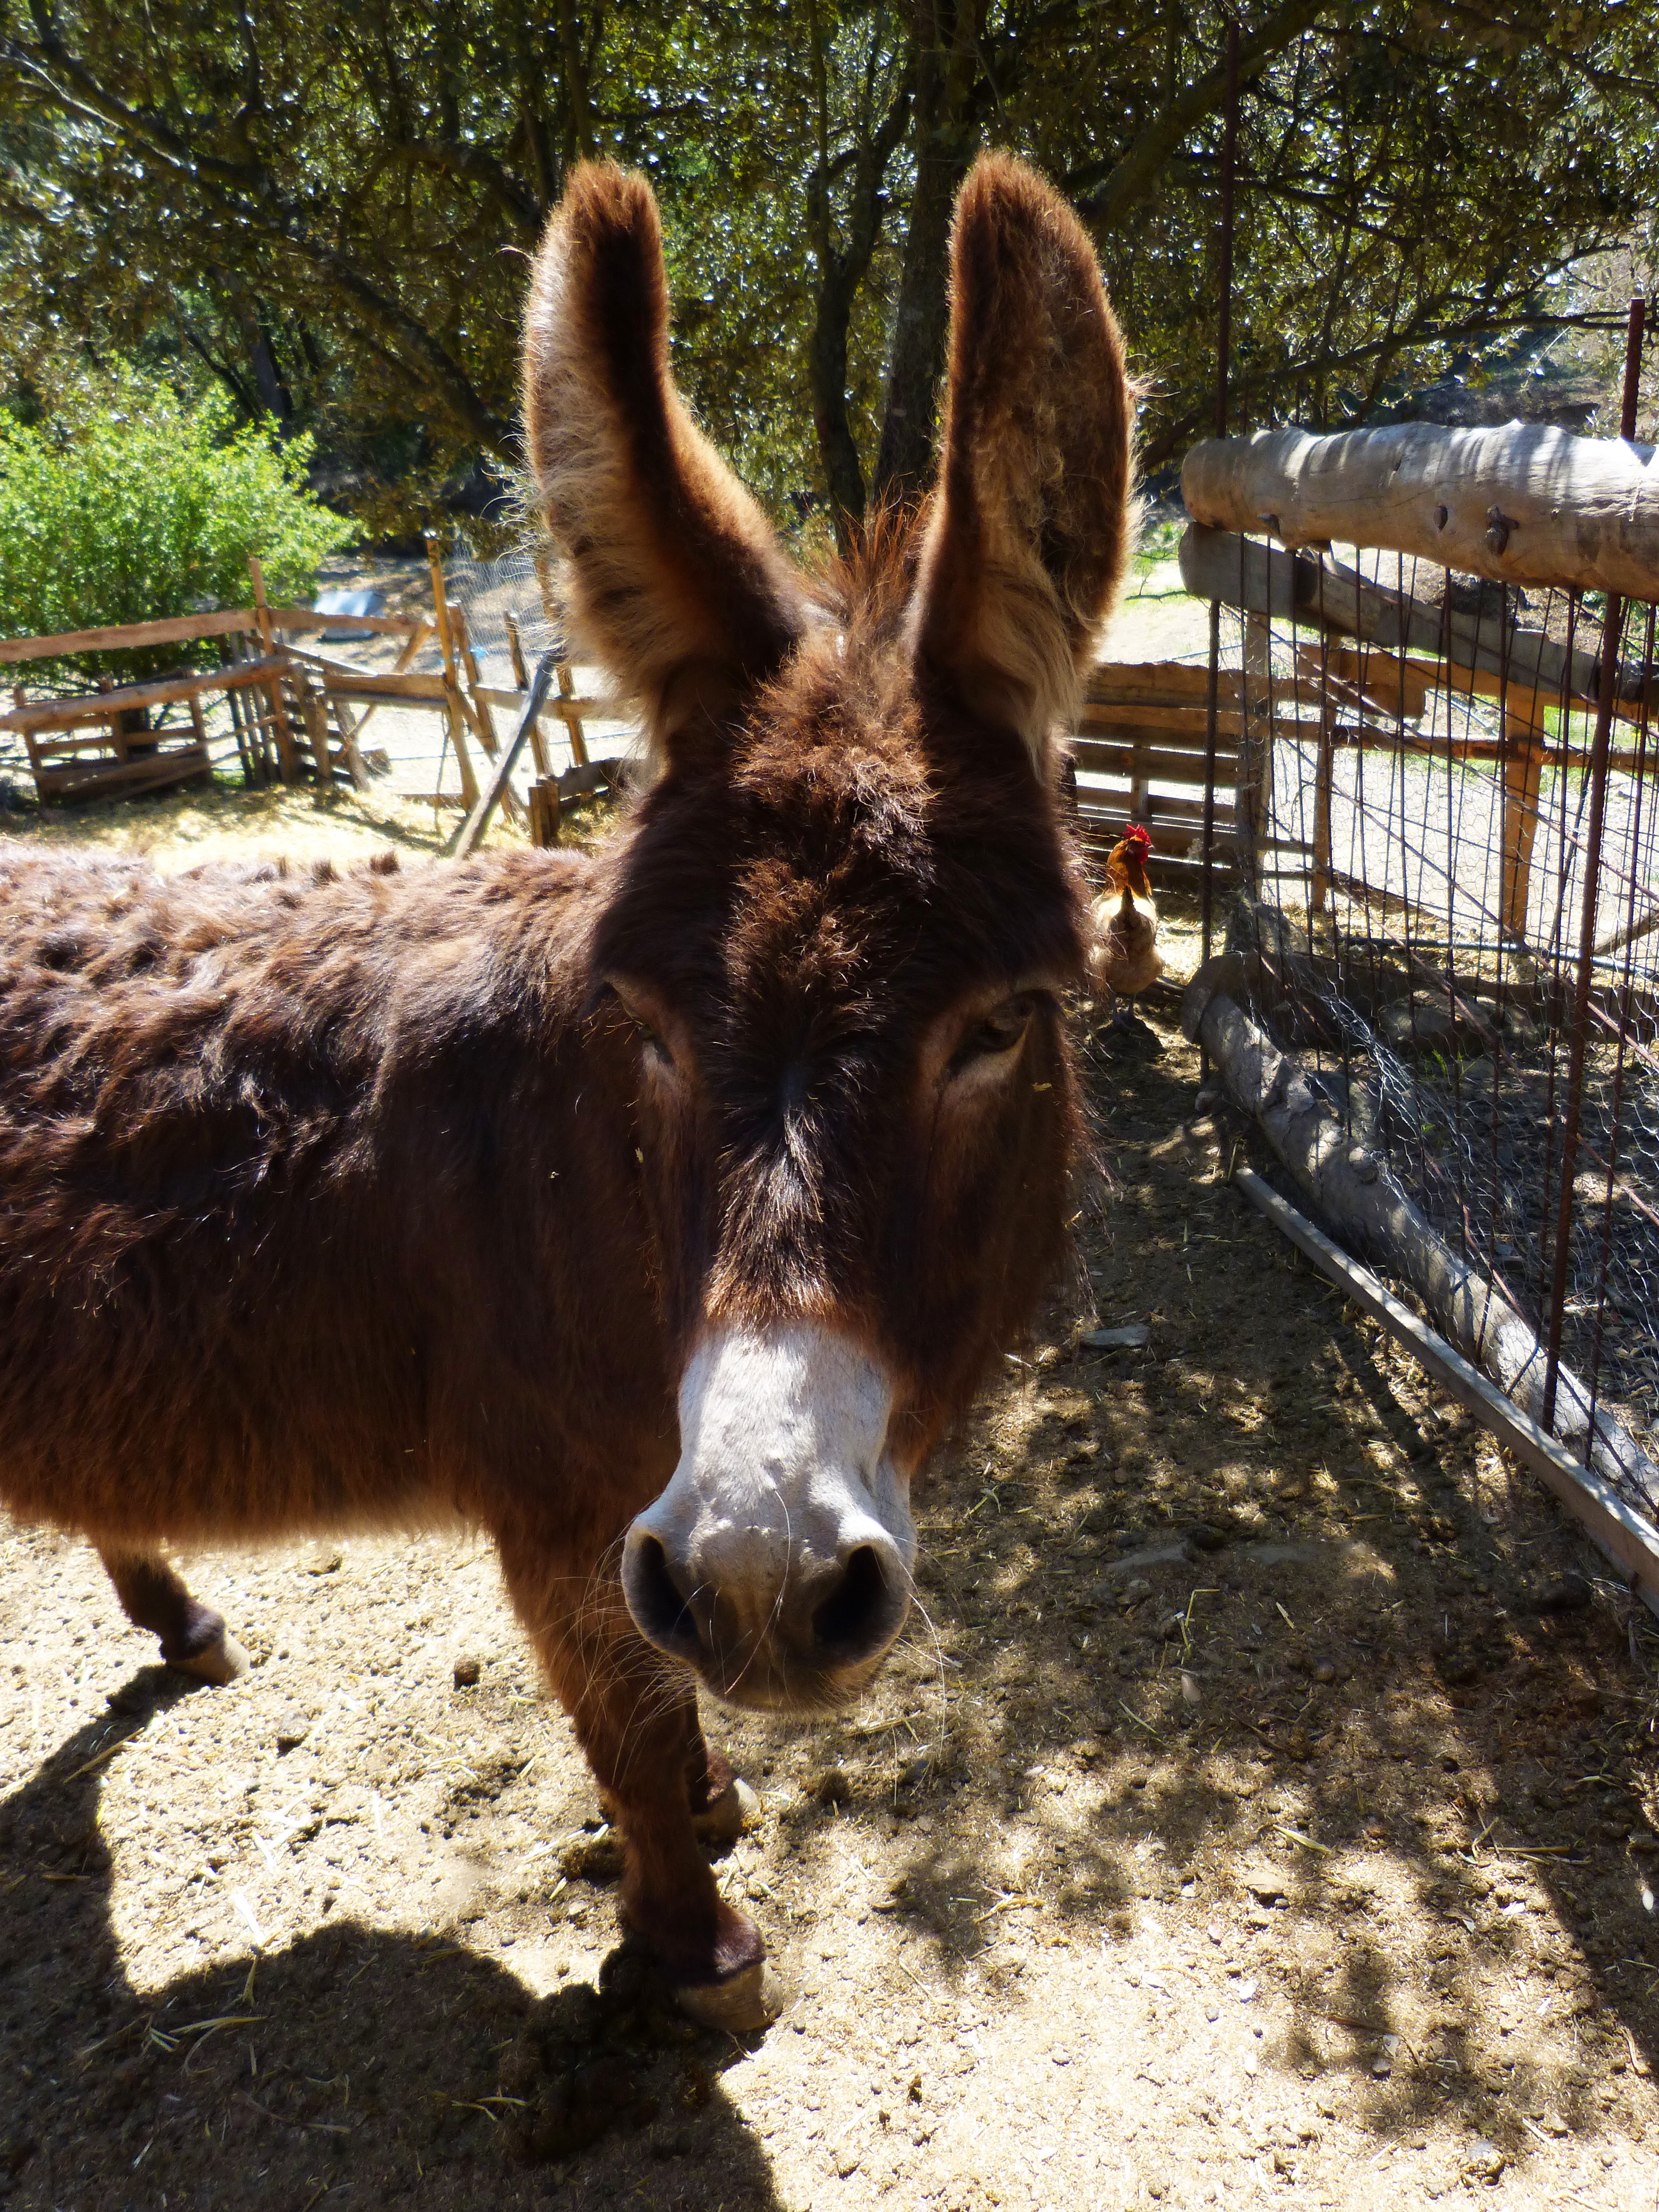
farm, wildlife, zoo, horse, mammal, fauna, donkey, ass, vertebrate, pack animal, horse like mammal